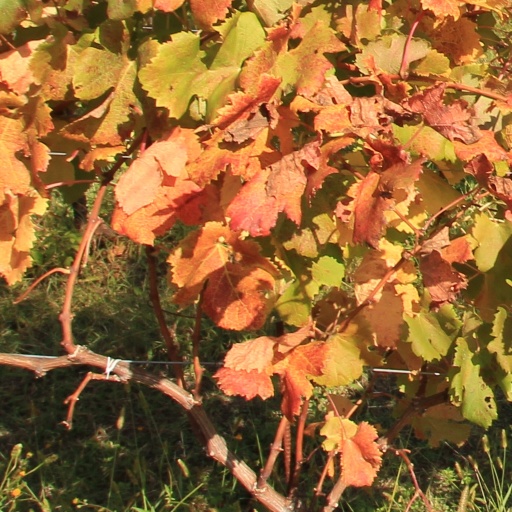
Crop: grape